2015 Monaco GP2 Series round

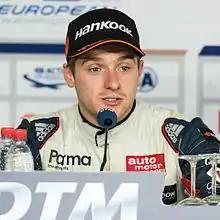
Jordan King "(pictured in 2014)" went airborne after a collision with Pierre Gasly in the race's late period.

Shortly afterwards Nato, Haryanto and Binder went three abreast at the Casino hairpin which saw Haryanto squeezed wide at the corner's exit by Nato and was unable to leave the turn, causing a brief usage of the VSC to allow the three cars to be extracted from the circuit by a trackside crane. Nato was able to continue but made a pit stop for repairs and was issued with a ten-second time penalty because he was judged to have caused the collision. The race resumed on the second lap with Stanaway leading Maricello and Sirotkin. Stanaway pulled away from the rest of the field. Leal was overtaken for fourth place by Canamasas at Sainte Dévote on the seventh lap's start and narrowly made the corner. Stanaway led the field by three seconds at the race's mid-way point while Maricello was two seconds in front of Sirotkin. Stanaway's team cautioned him about the possibility of tyre degradation if he continued to push hard. Few overtakes took place as the field spread out. Rossi and Vandoorne intentionally fell back from the leaders and both drivers started to record fastest lap times in an effort of earning the accolade of two points for setting the event's fastest lap. Vandoorne temporarily claimed the award with a lap time of 1 minute, 21.926 seconds, before Nato gained the accolade on the 30th lap with a time of 1 minute, 21.886 seconds.